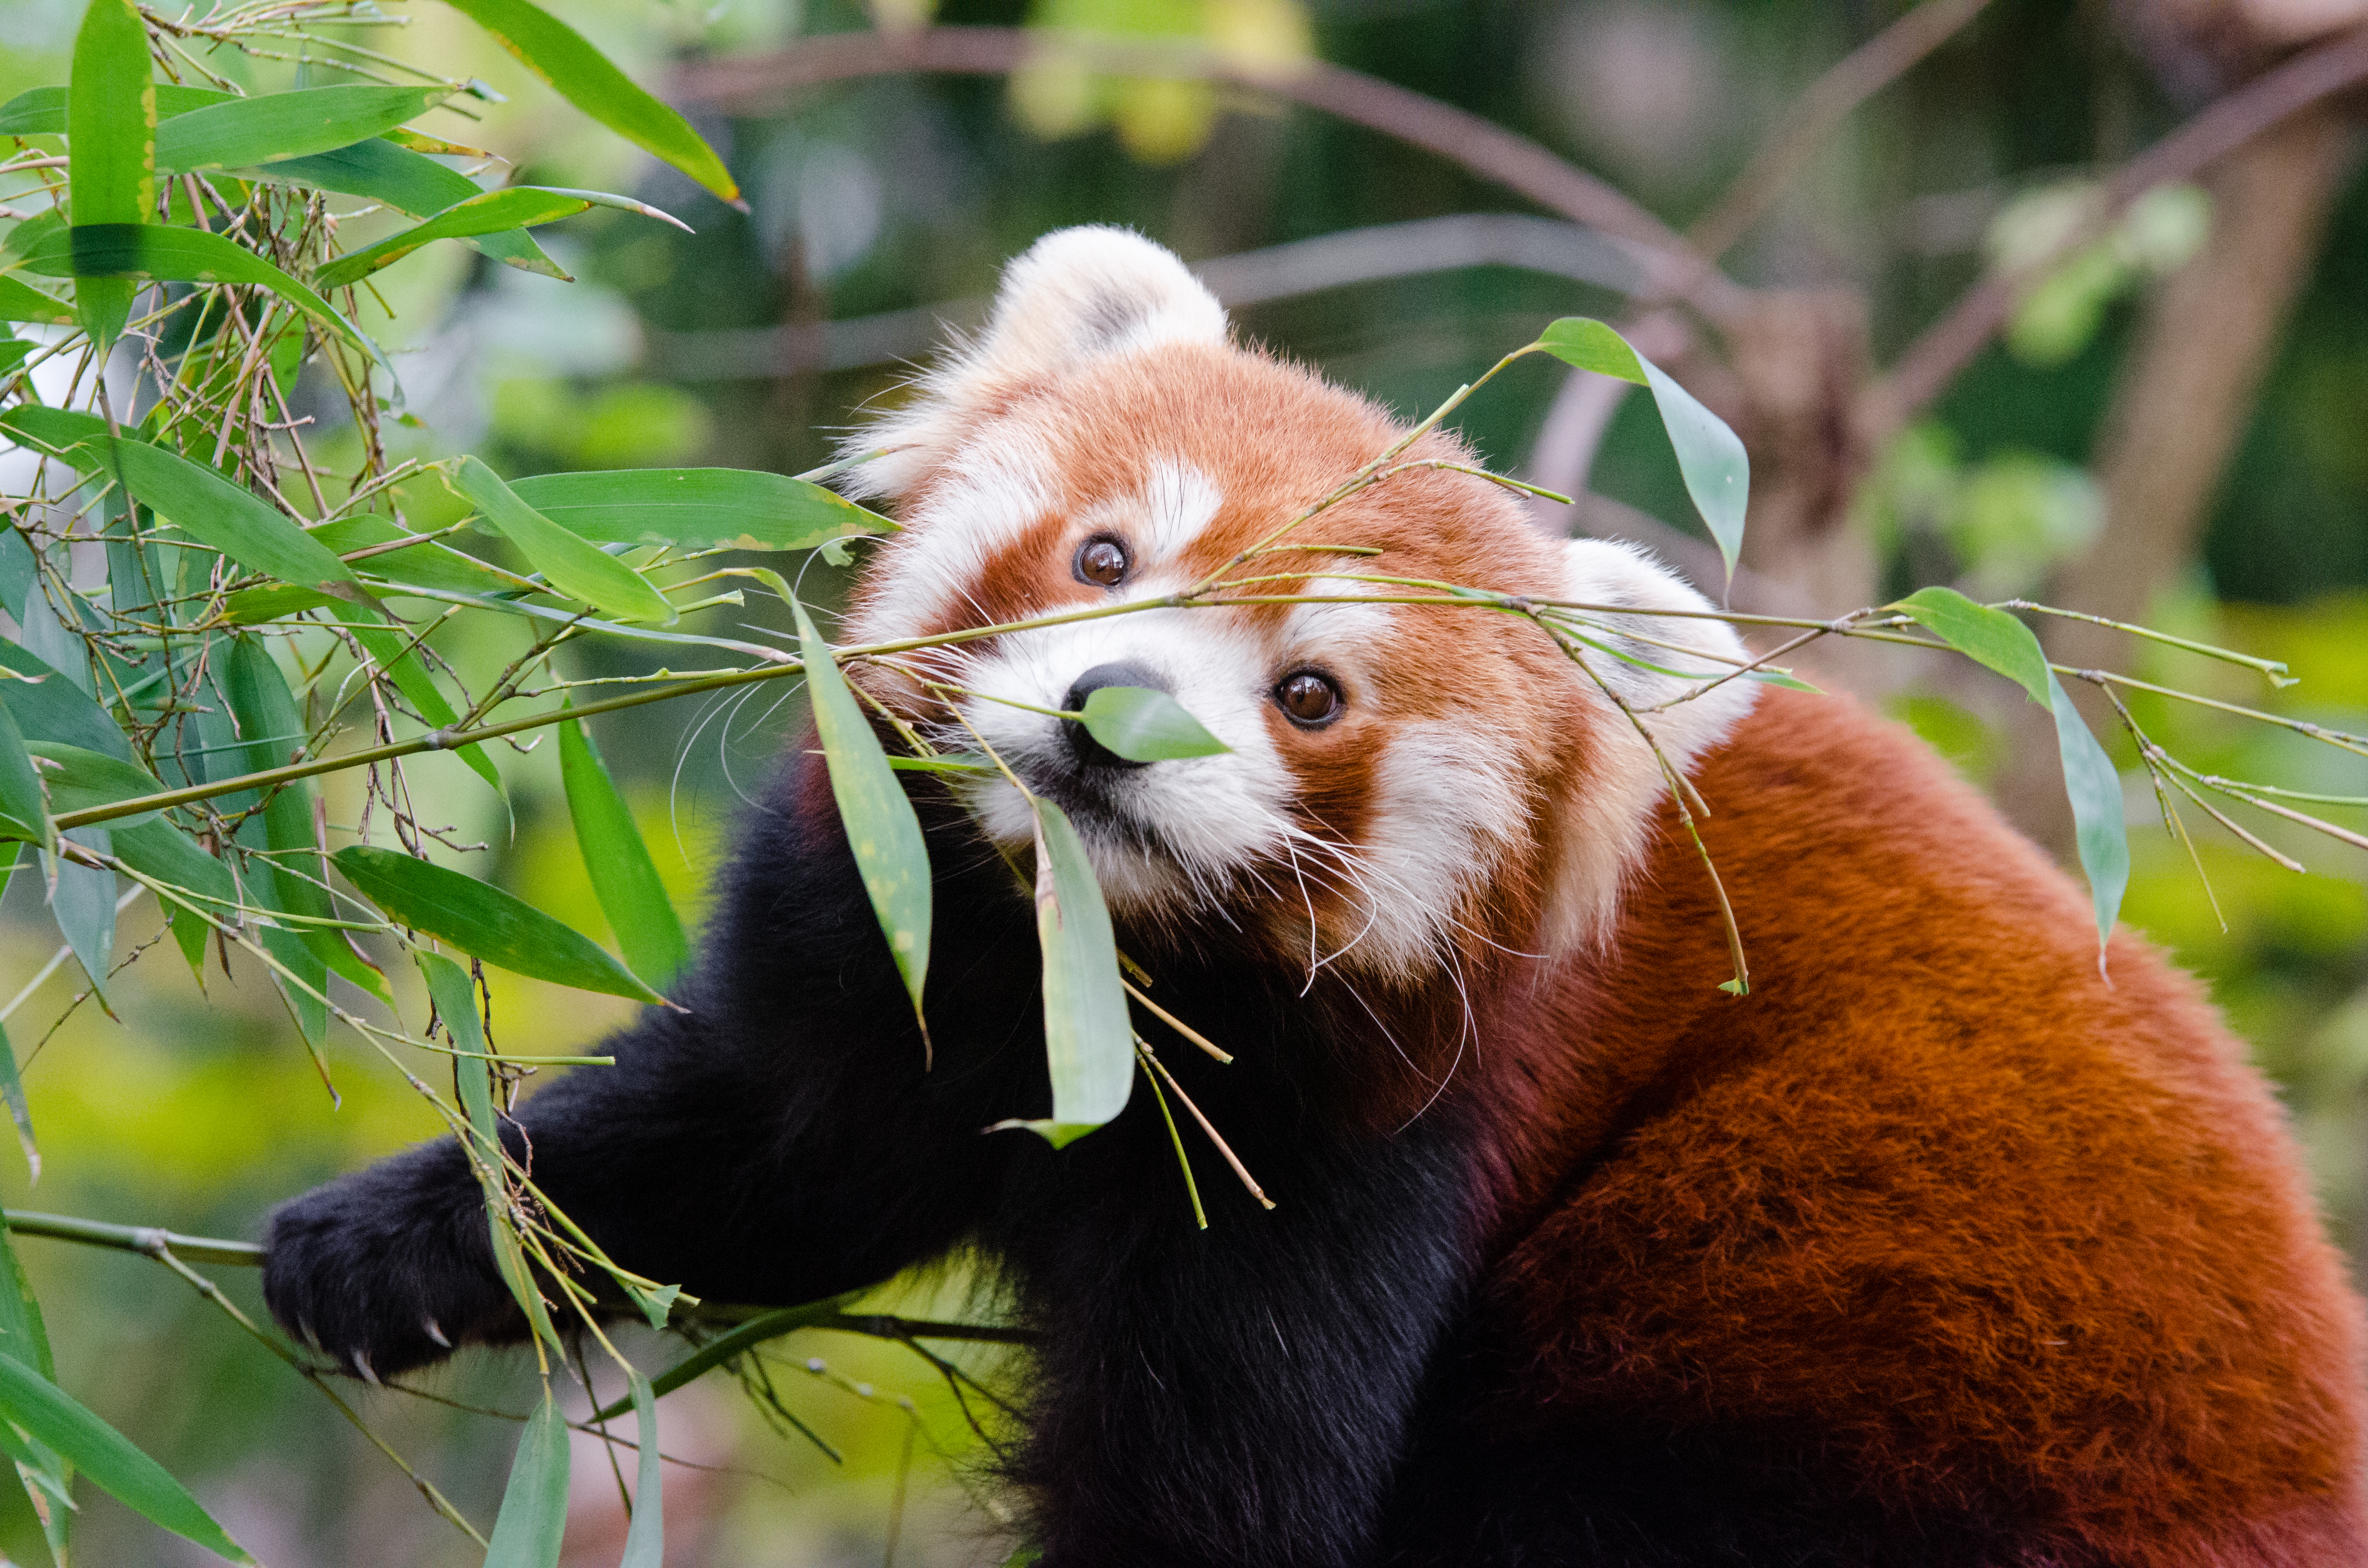
tree, nature, bokeh, blur, field, vintage, sweet, feet, animal, cute, female, wildlife, zoo, fur, orange, young, spring, green, high, red, foot, mammal, nikon, fauna, red panda, panda, 2015, face, nose, whiskers, paw, tail, animals, ears, endangered, vertebrate, germany, deutschland, frhling, natur, paws, tier, depth, iso, ss, depthoffield, fell, grn, gesicht, baum, adorable, bamboo, d7000, roter, kleiner, niedlich, sues, suess, species, bedrohte, tierart, tierpark, weiblich, jungtier, jung, ohren, schwanz, nase, bedroht, ailurus, fulgens, mozilla, firefox, wochenende, weekend